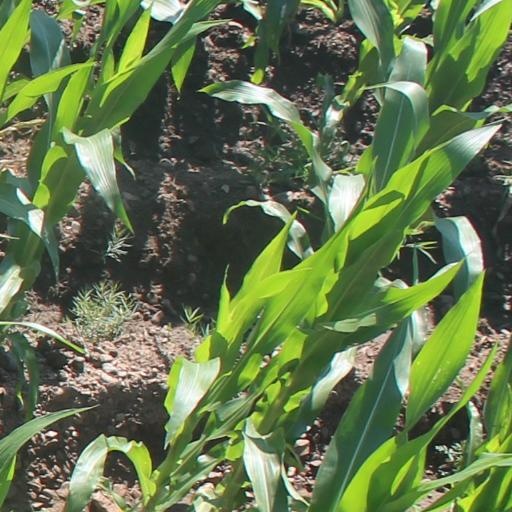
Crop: maize; corn